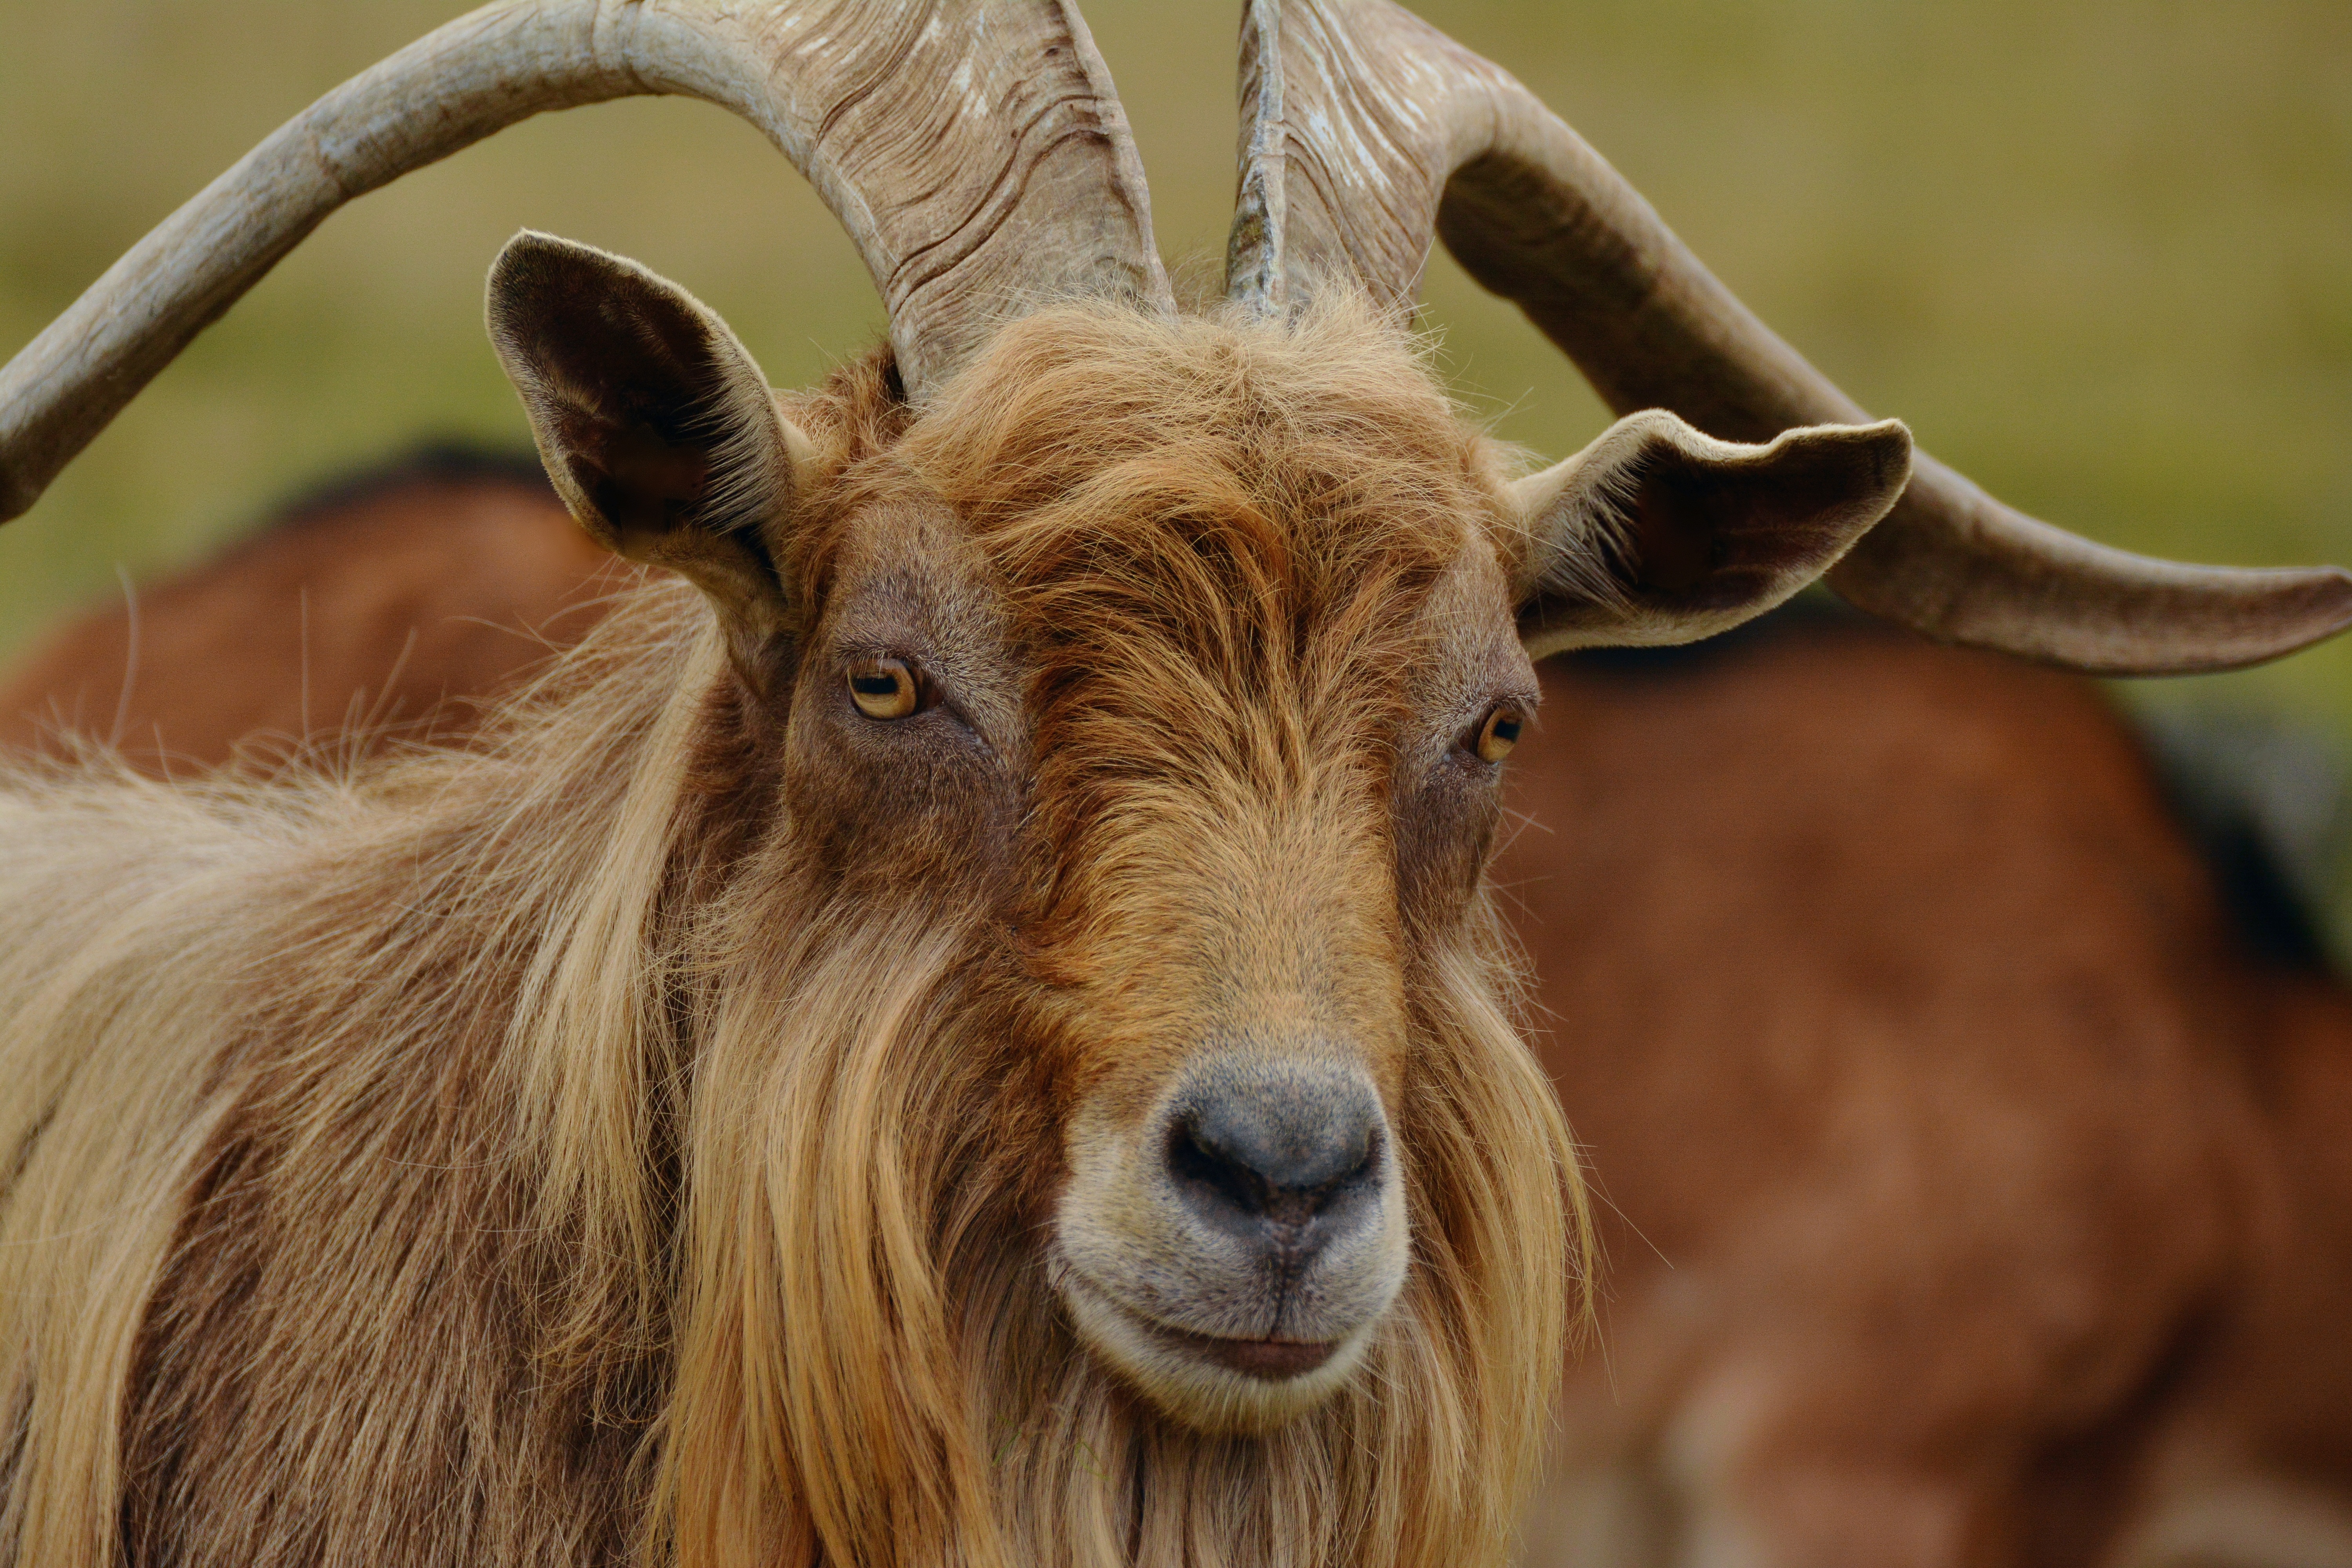
farm, view, wildlife, goat, horn, fur, livestock, brown, mammal, mane, agriculture, fauna, mountain goat, close up, goats, bart, head, vertebrate, horns, wildlife photography, bock, animal portrait, billy goat, barbary sheep, cattle like mammal, cow goat family, mountain ziegenbock